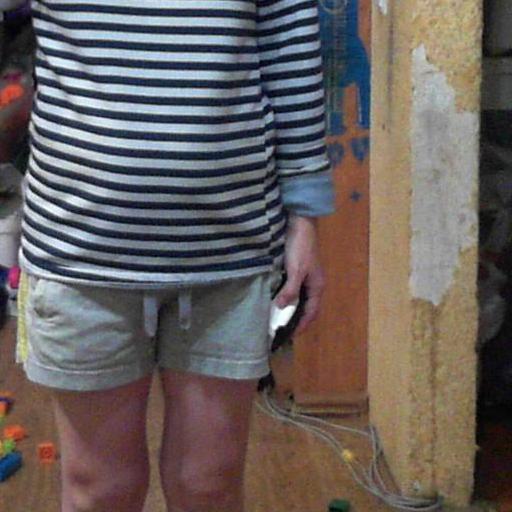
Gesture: no_gesture